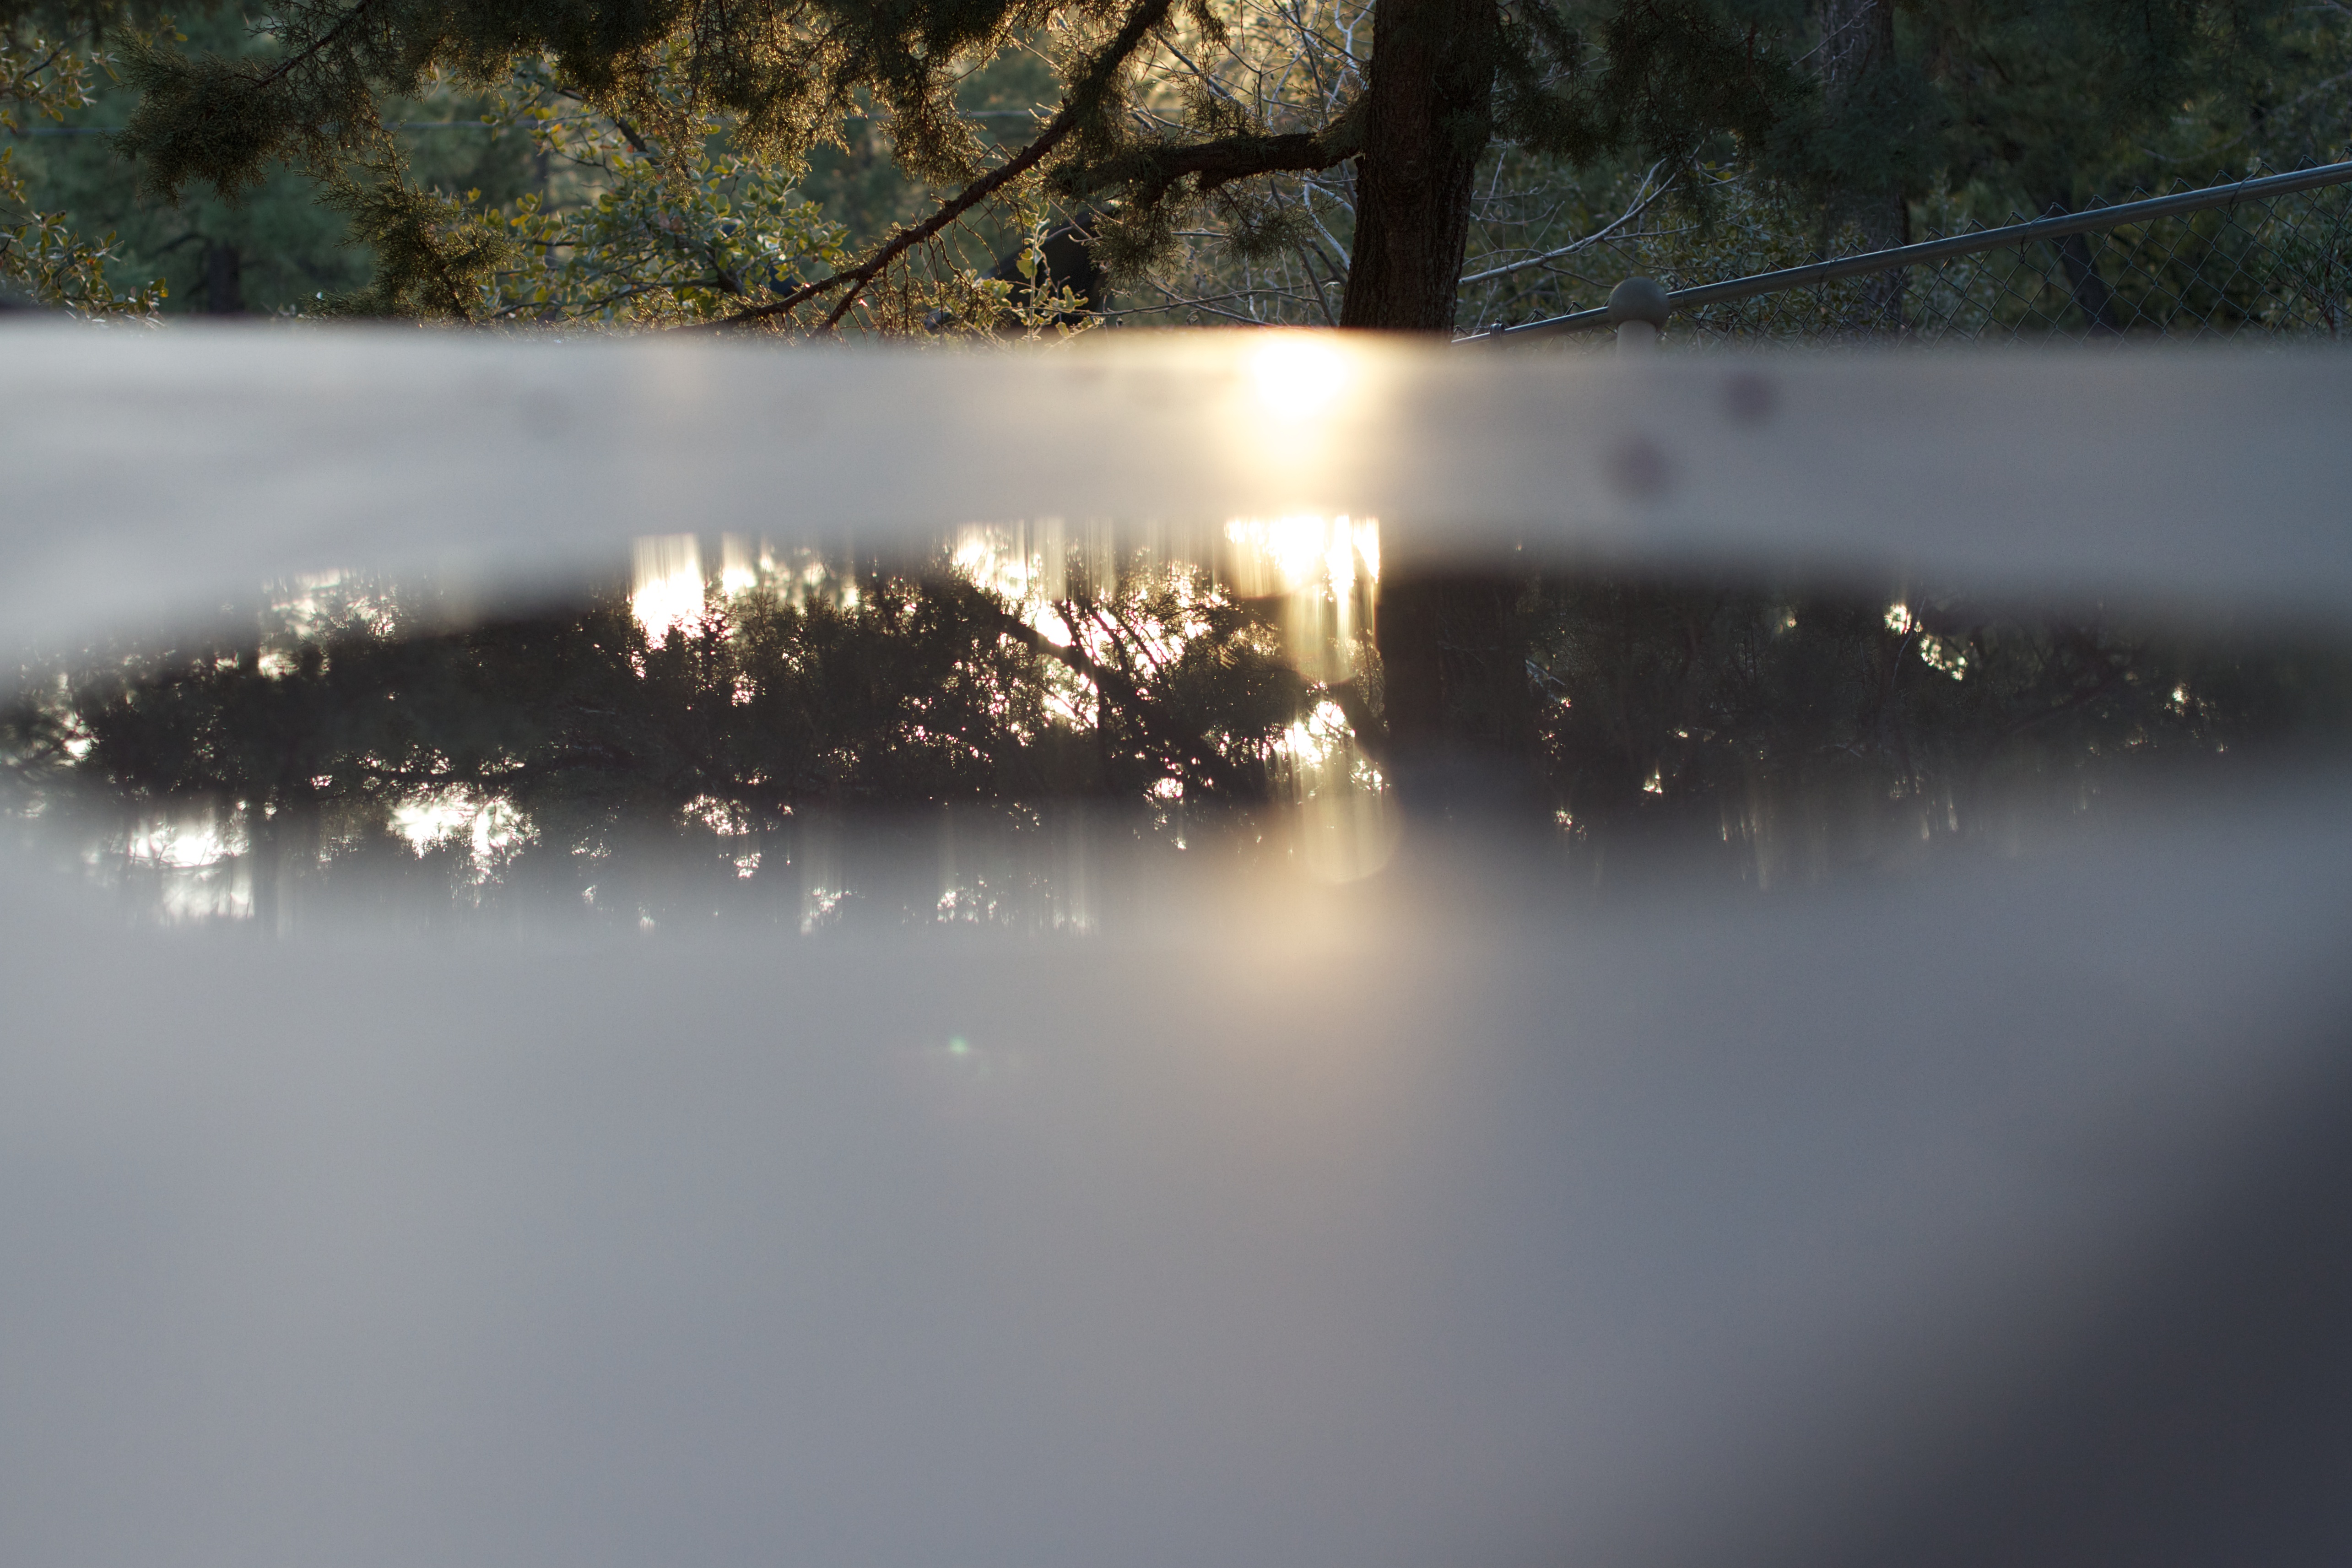
tree, water, nature, branch, snow, winter, light, mist, sunlight, morning, leaf, ice, reflection, weather, season, atmospheric phenomenon